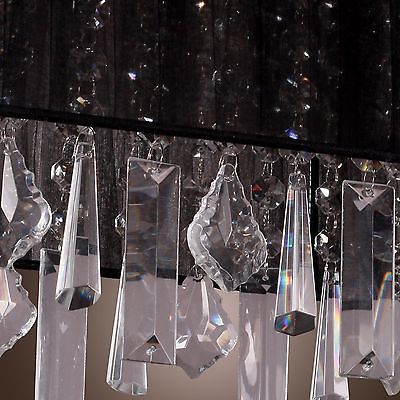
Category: lamp